Kai Kahele

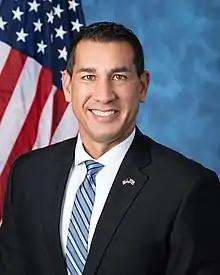
Official portrait, 2021

Kaialiʻi Kahele (born March 28, 1974) is an American politician, educator, and commercial pilot who served as the U.S. representative for Hawaii's 2nd congressional district from 2021 to 2023. From 2016 to 2020, he served in the Hawaii Senate from the 1st District. In 2024, he was elected as a trustee to the Office of Hawaiian Affairs, with fellow board members electing him as chair. Kahele is a member of the Democratic Party and the son of the late Hawaii Senate member Gil Kahele.